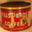
Label: can